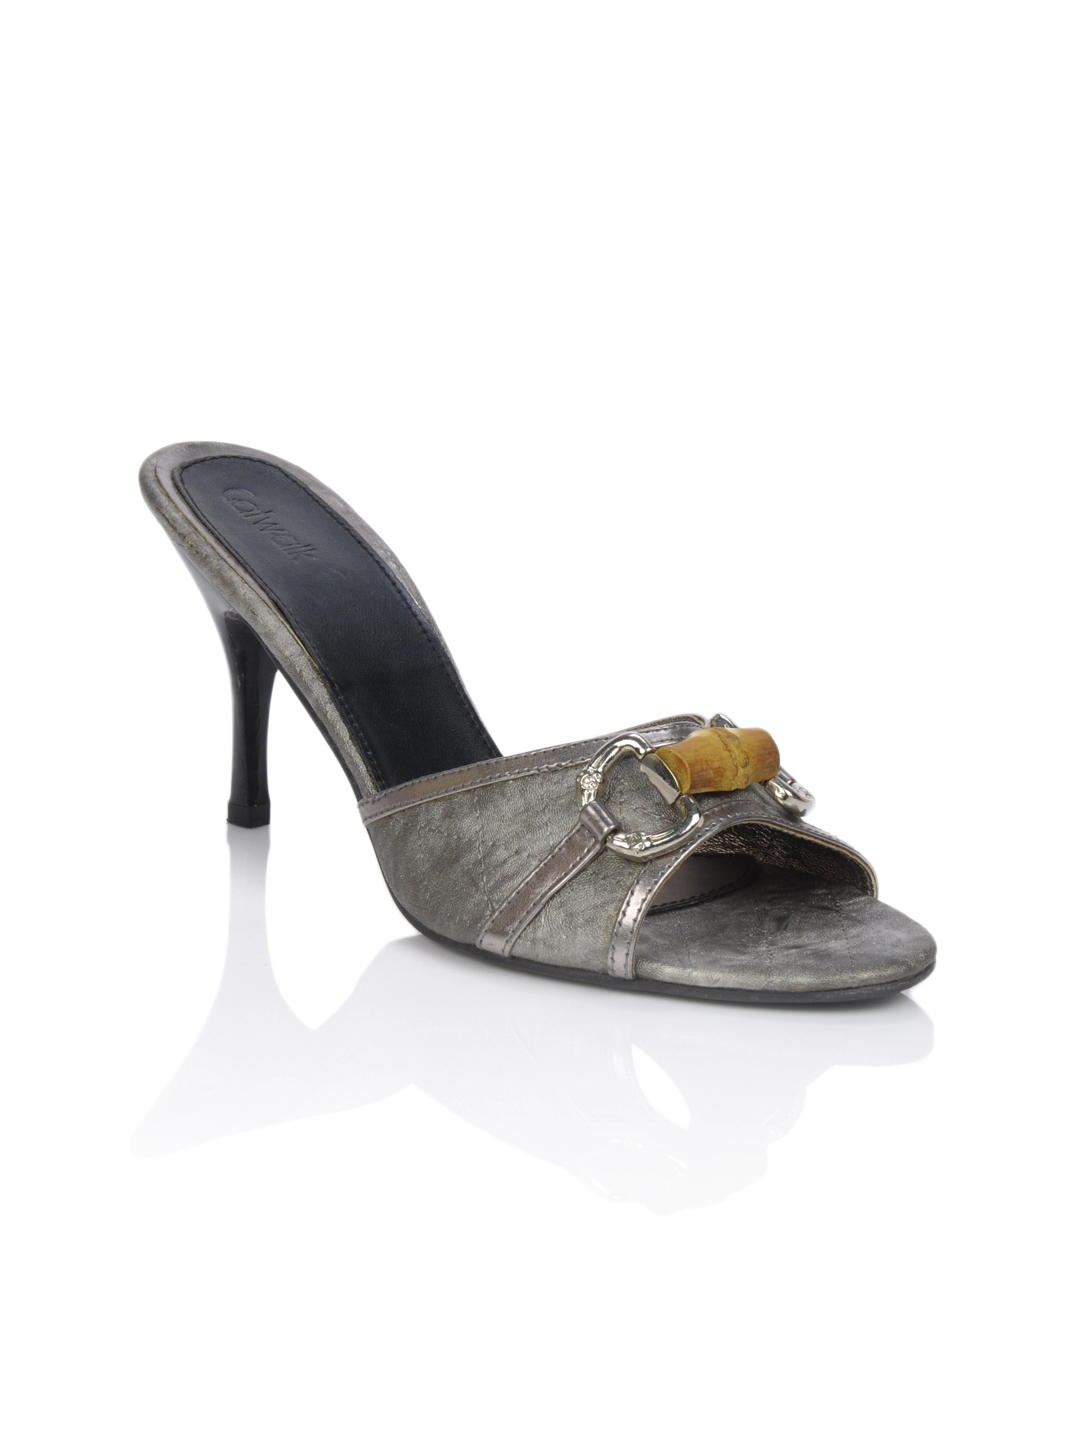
Catwalk Women Silver Heels
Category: Footwear / Shoes / Heels
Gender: Women
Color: Silver
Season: Winter 2015
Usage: Casual